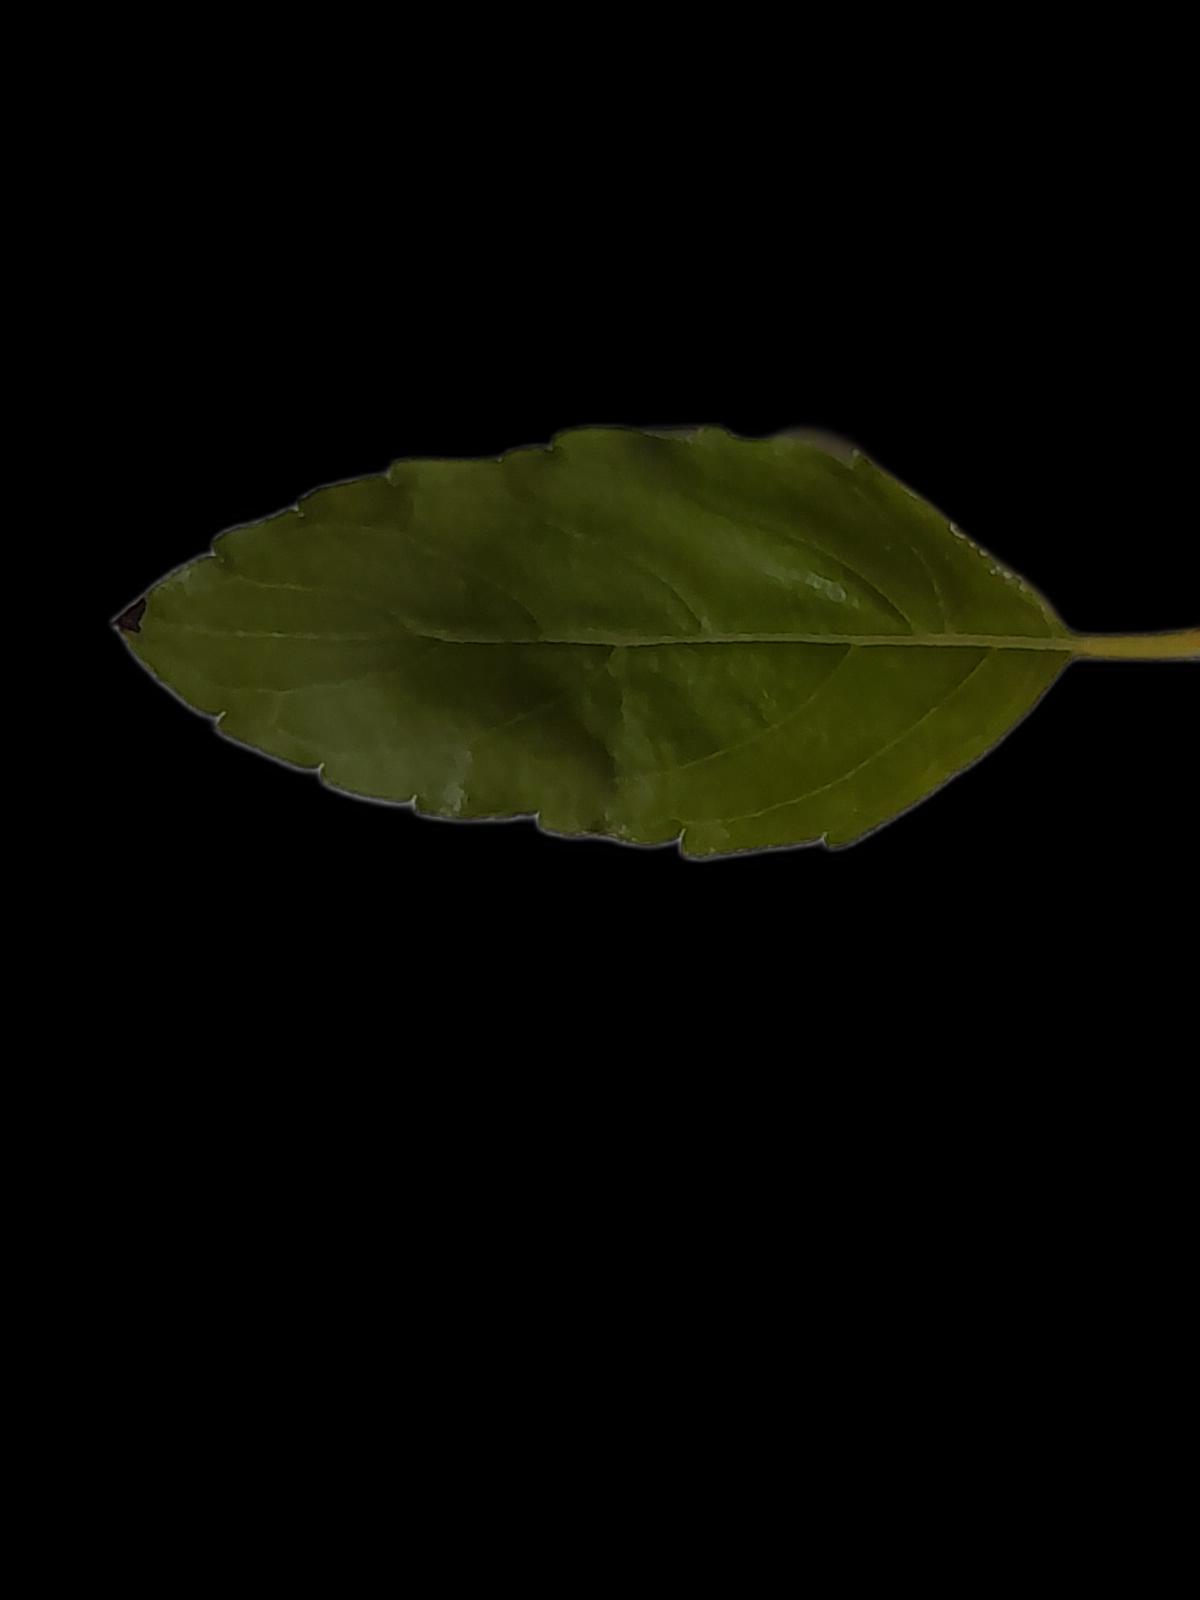
Plant: Tulsi